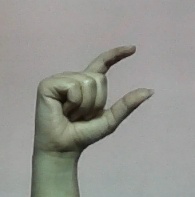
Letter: dal